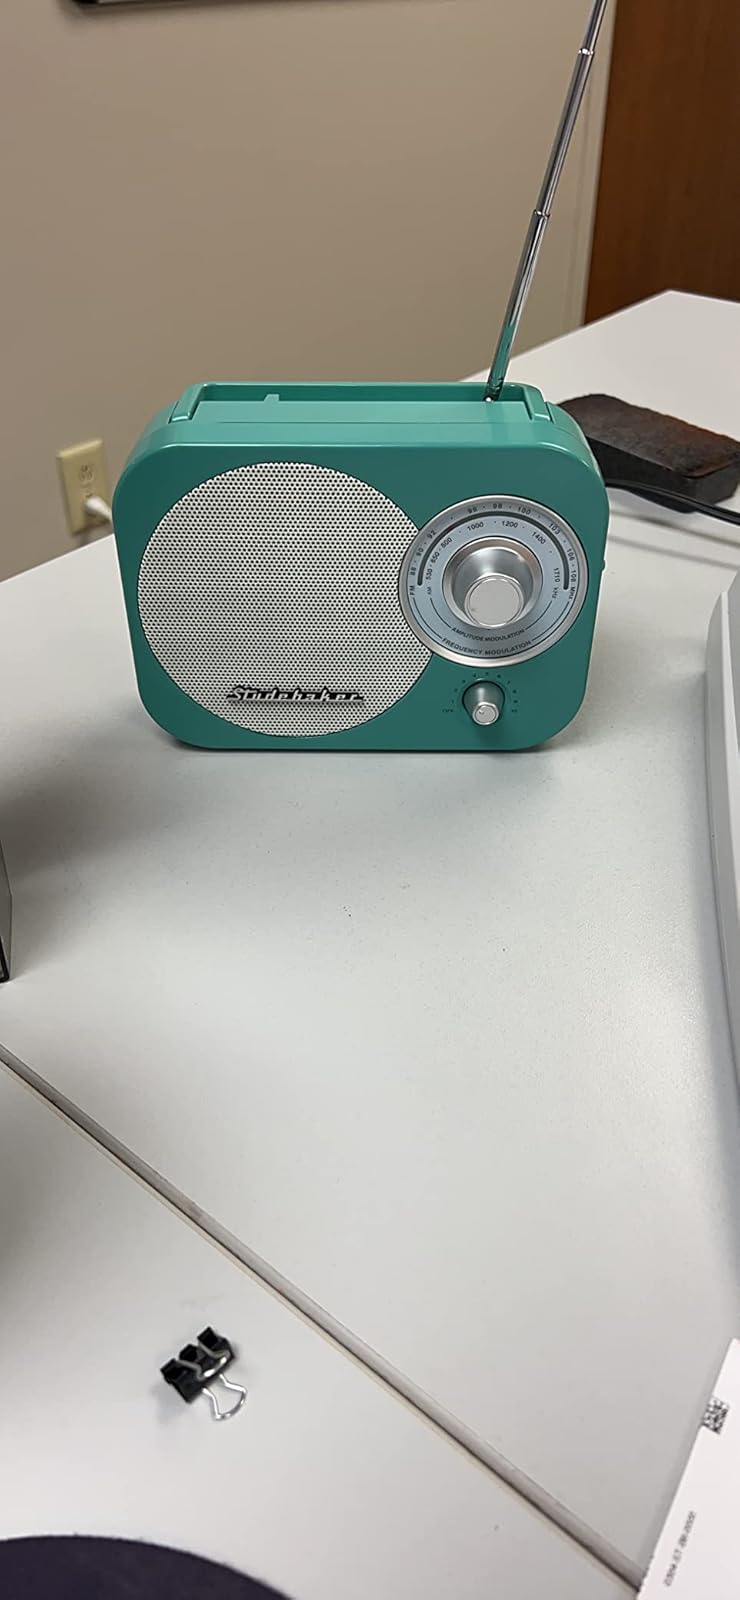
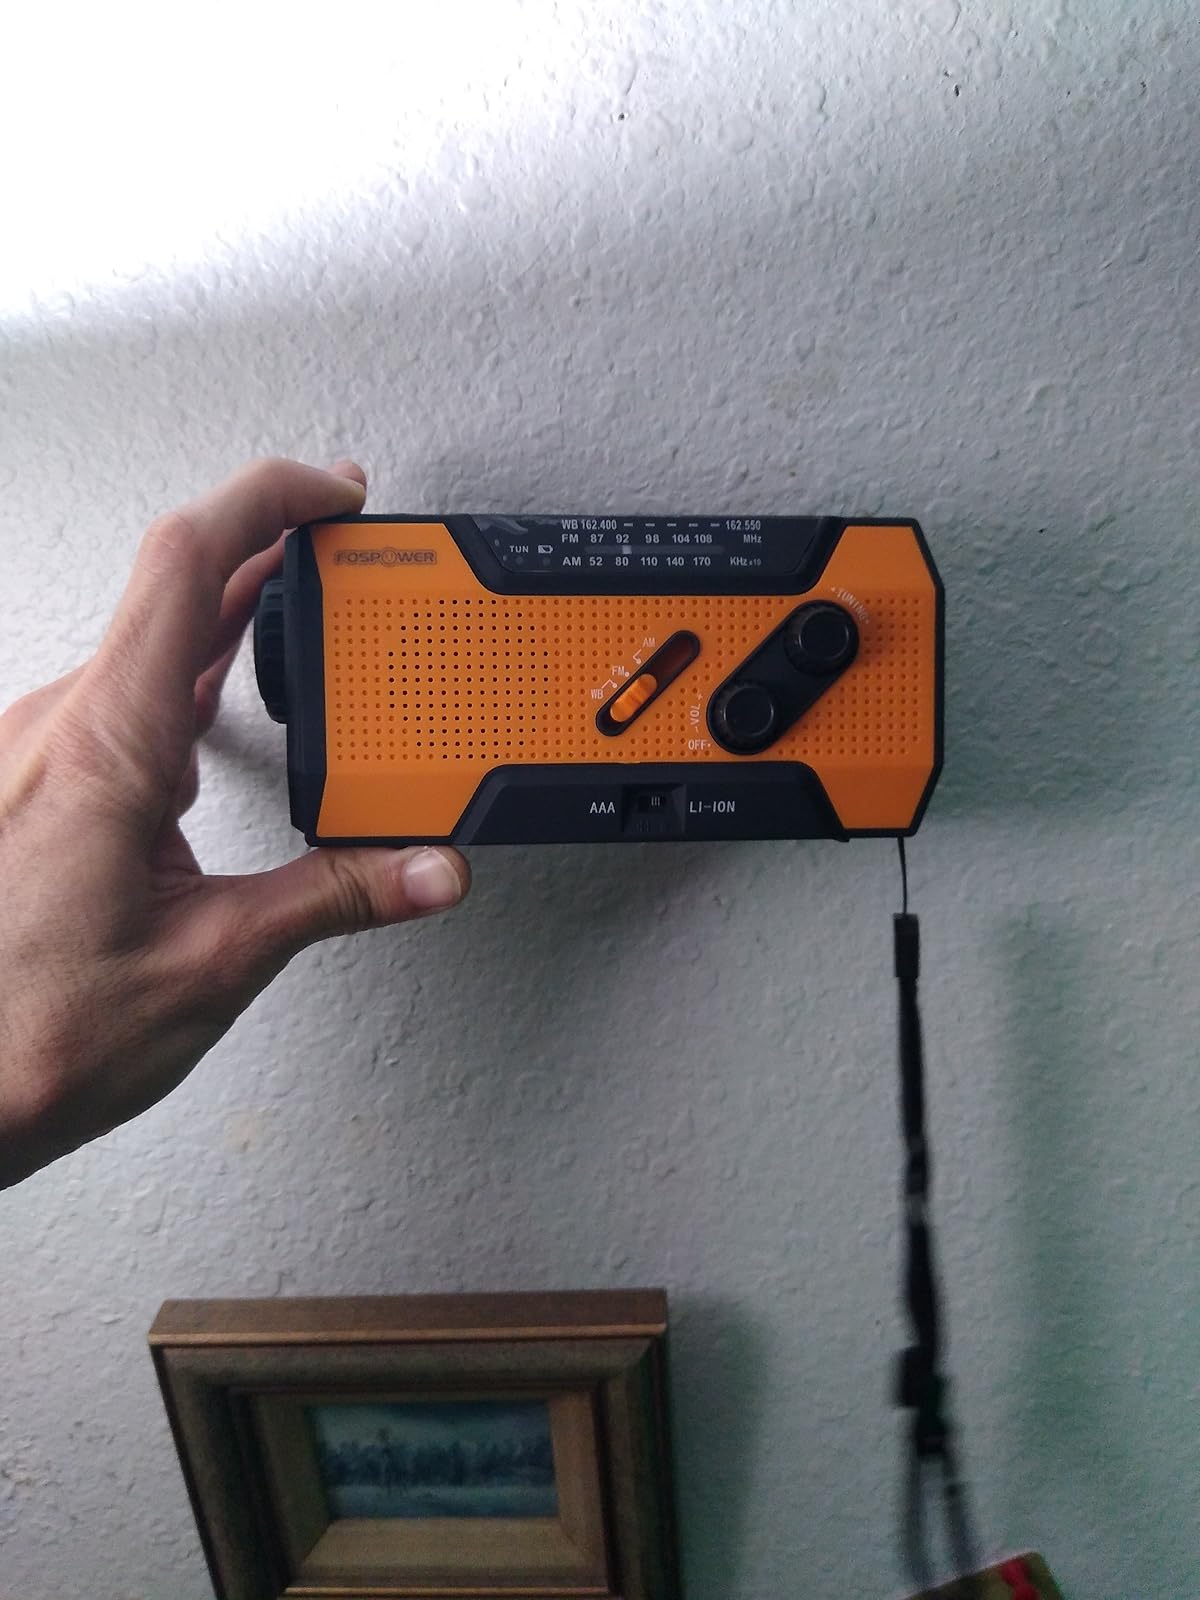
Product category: radio
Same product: no